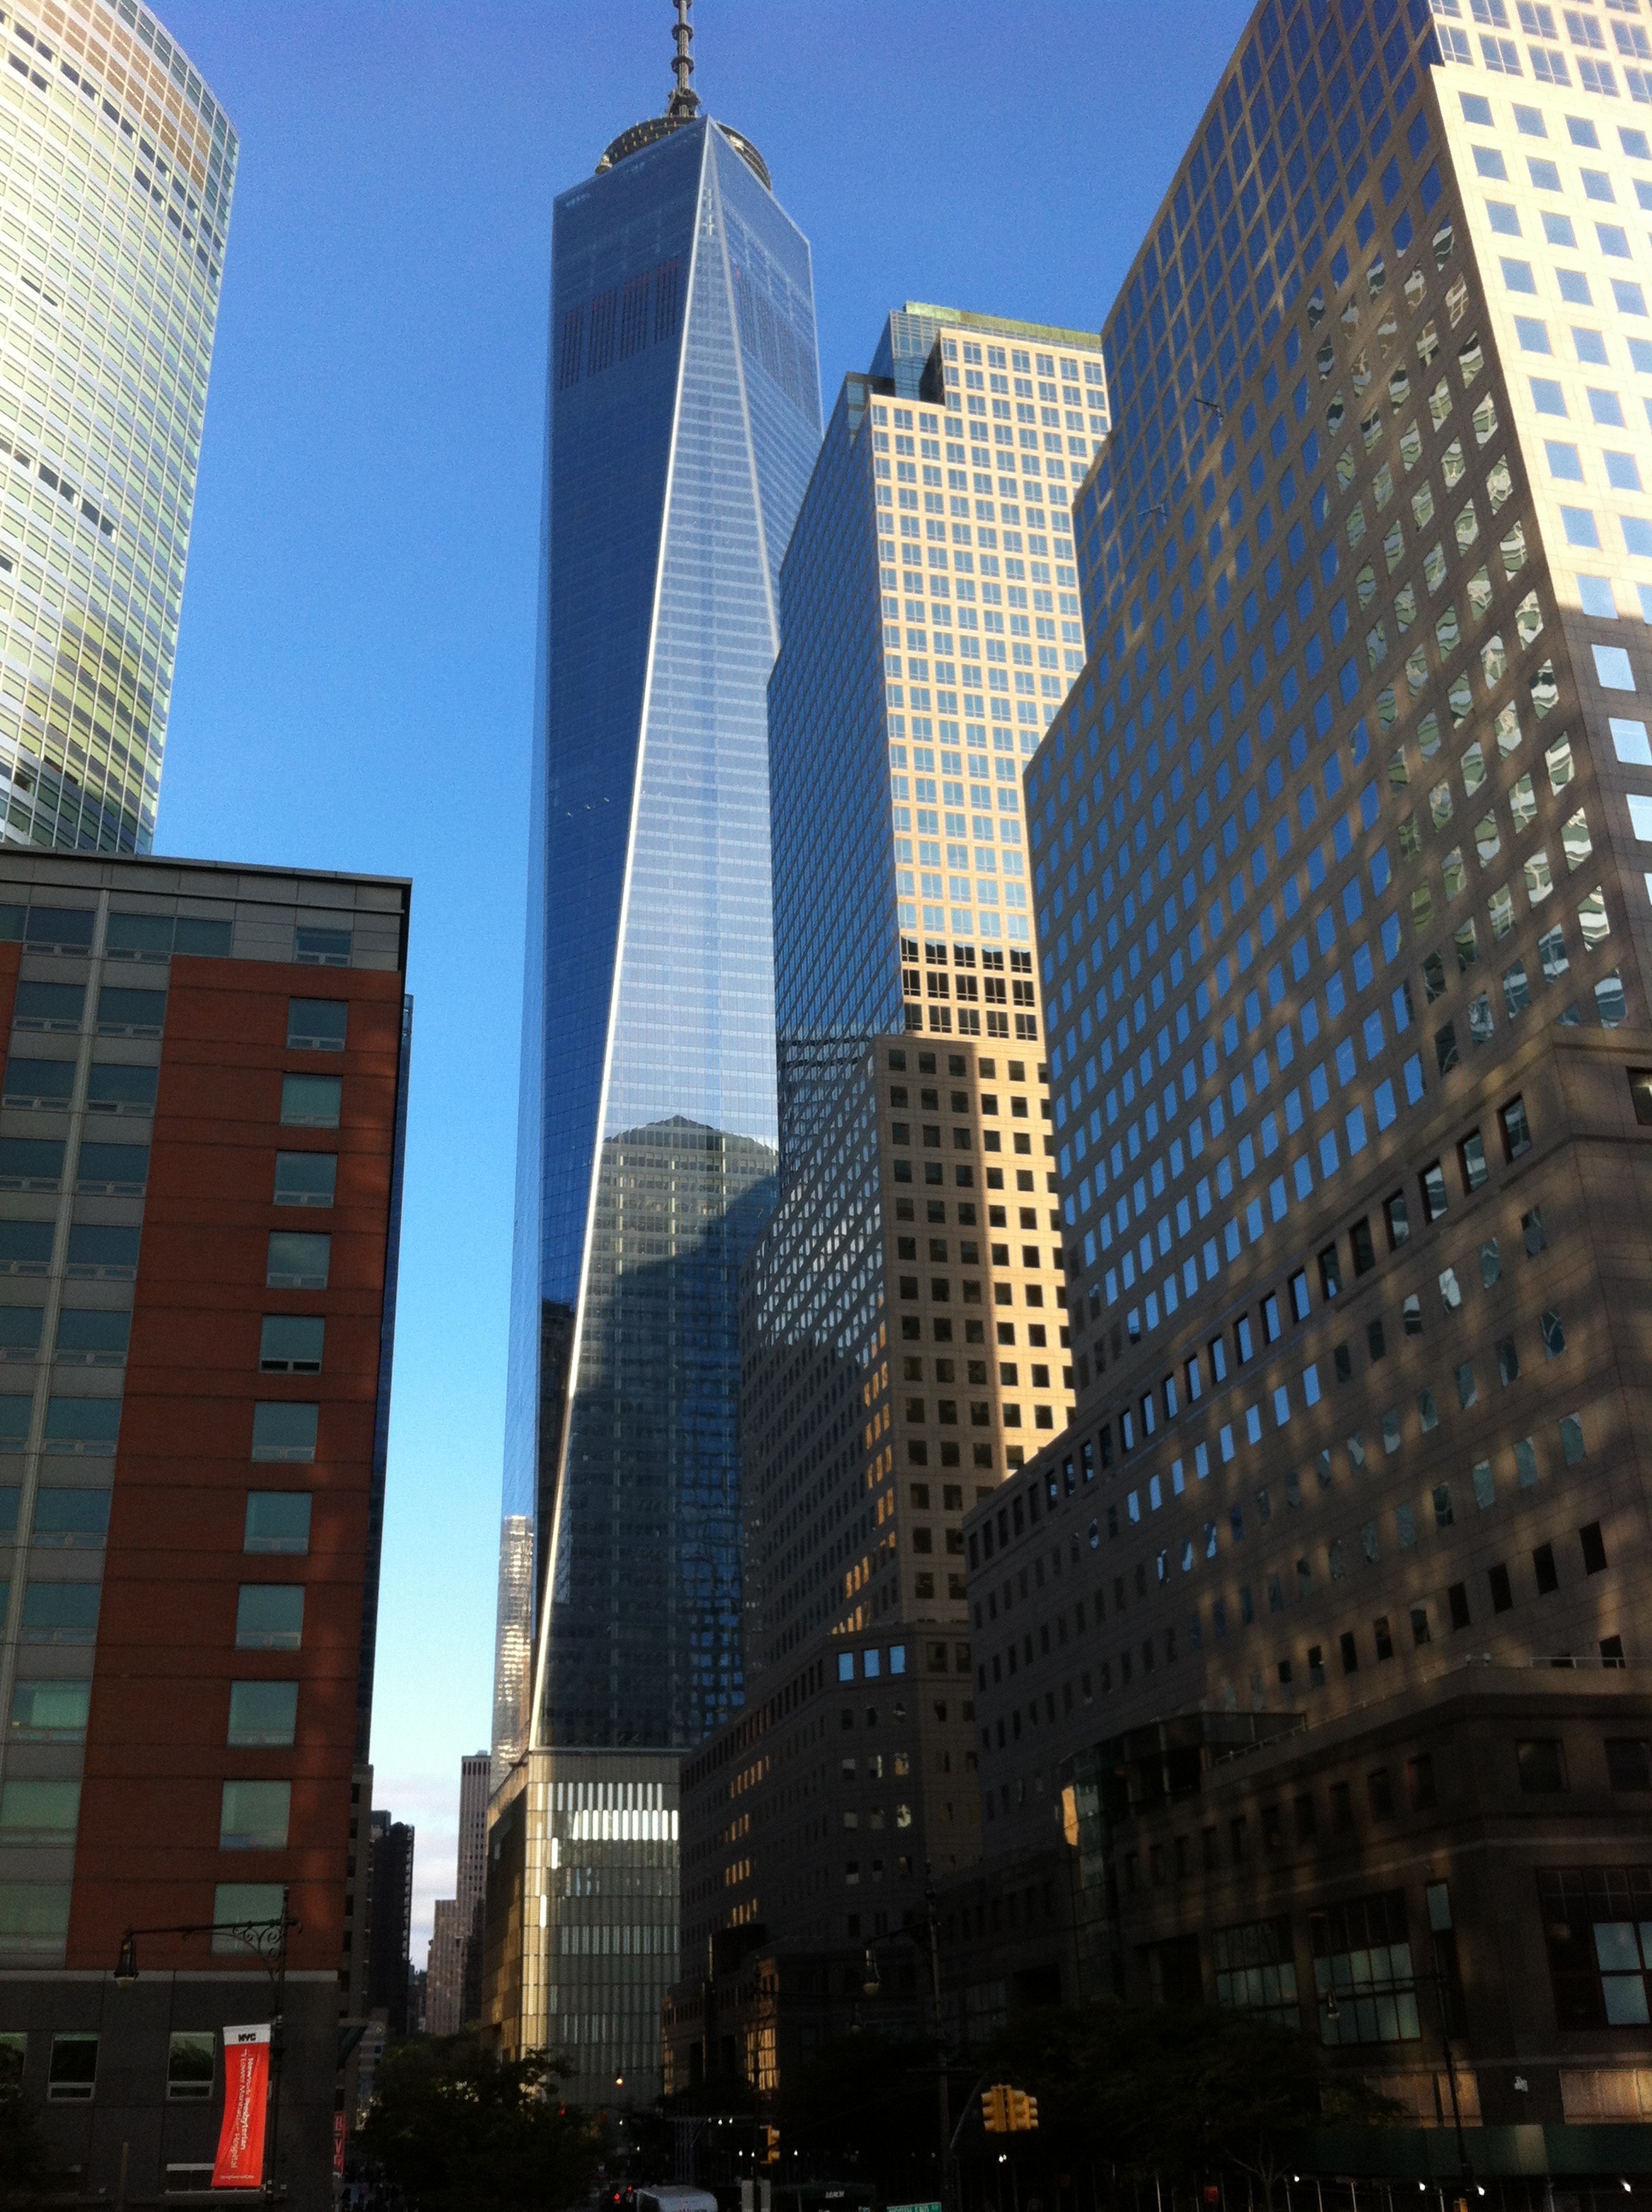
architecture, skyline, building, city, skyscraper, new york, manhattan, new york city, cityscape, downtown, tower, nyc, usa, america, landmark, ground zero, world trade center, modern, tower block, united states, skyscrapers, metropolis, neighbourhood, one world trade center, cosmopolitan city, urban area, human settlement, metropolitan area